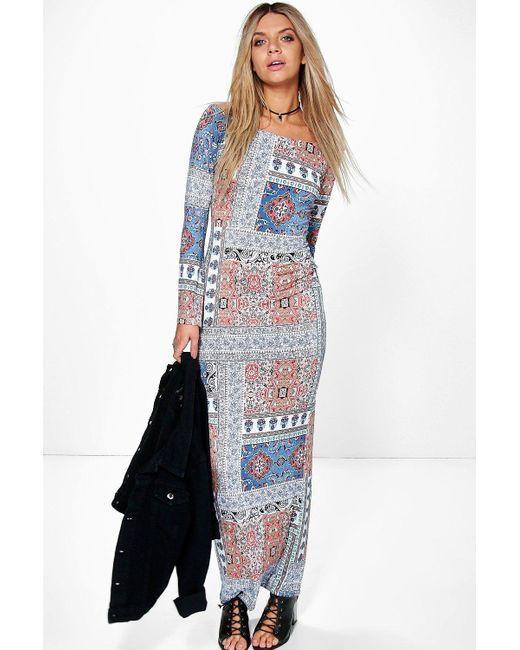
ultramodernes Damen-Polyester, mehrfarbig, bedruckt, schulterfrei, volle Ärmel, Beinpassform, einteiliges, langes Kleid.